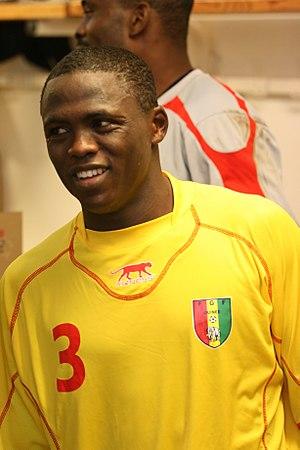
Ibrahima Sory Camara est un footballeur international guinéen né le 1ᵉʳ janvier 1985 à Conakry.